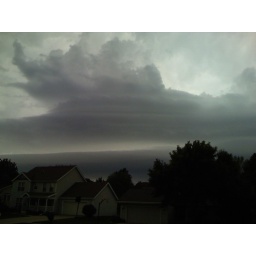
Some morning, when the leaving the house to work, the sky looked... weird... Some funky cloud disturbances going on around there...